Komaj sehen
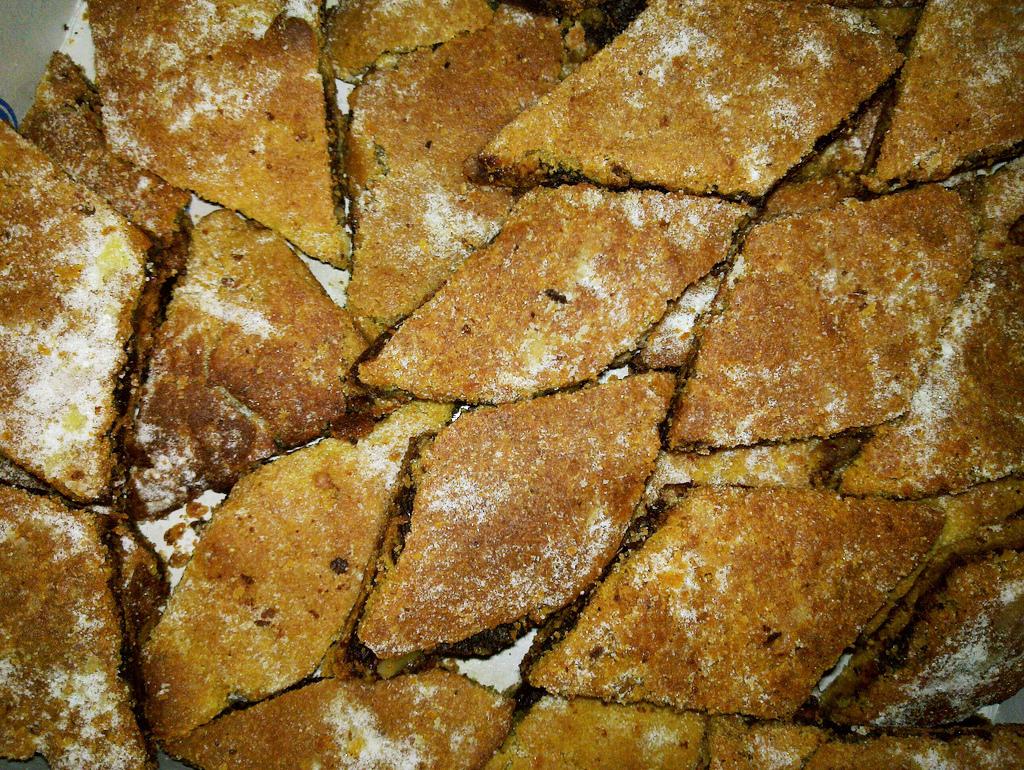
Also known as:
fa - Persian: کماج سهن
Category: pastry (sweet pastry)
Cuisine: Iranian
Associated cuisines: Iranian
Area: Kerman
Countries: Iran
Region: Southern Asia, , , ,
The dish is a type of pastry specific. For baking, Wheat sprout flour is mixed with regular flour such as wheat flour to make the dough. Before cooking, dates and walnuts, almonds or pistachio mixed with spices such as clove and fennel seeds are placed in the middle layers of the paste. The sweets are prepared without additive sugar and preservatives, yet the pastry can keep for a long time out of the refrigerator. Due to the very high-calorie ingredients in the pastry, eating a piece of it with a glass of milk provides a feeling of satiety.